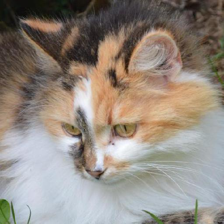
Label: animals